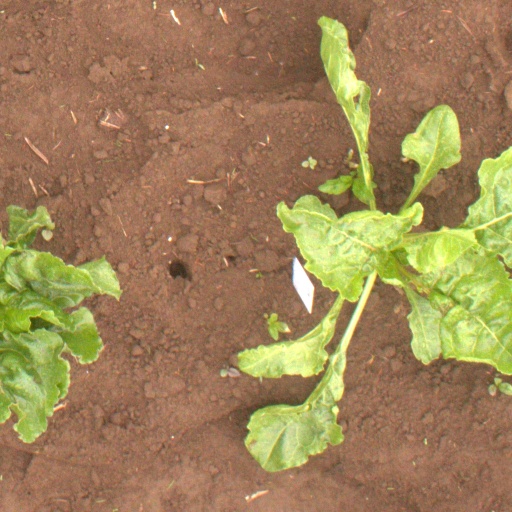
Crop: sugar beet